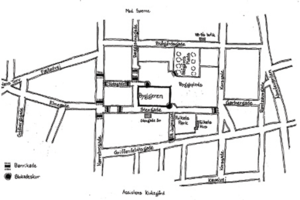
Byggeren
Kort over Byggeren og barrikader under kampen om Byggeren